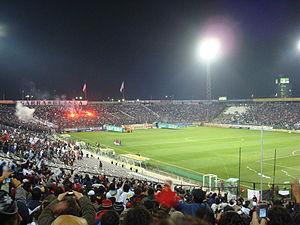
Le Club Social y Deportivo Colo-Colo est un club de football chilien, basé dans le quartier de Macul à Santiago.